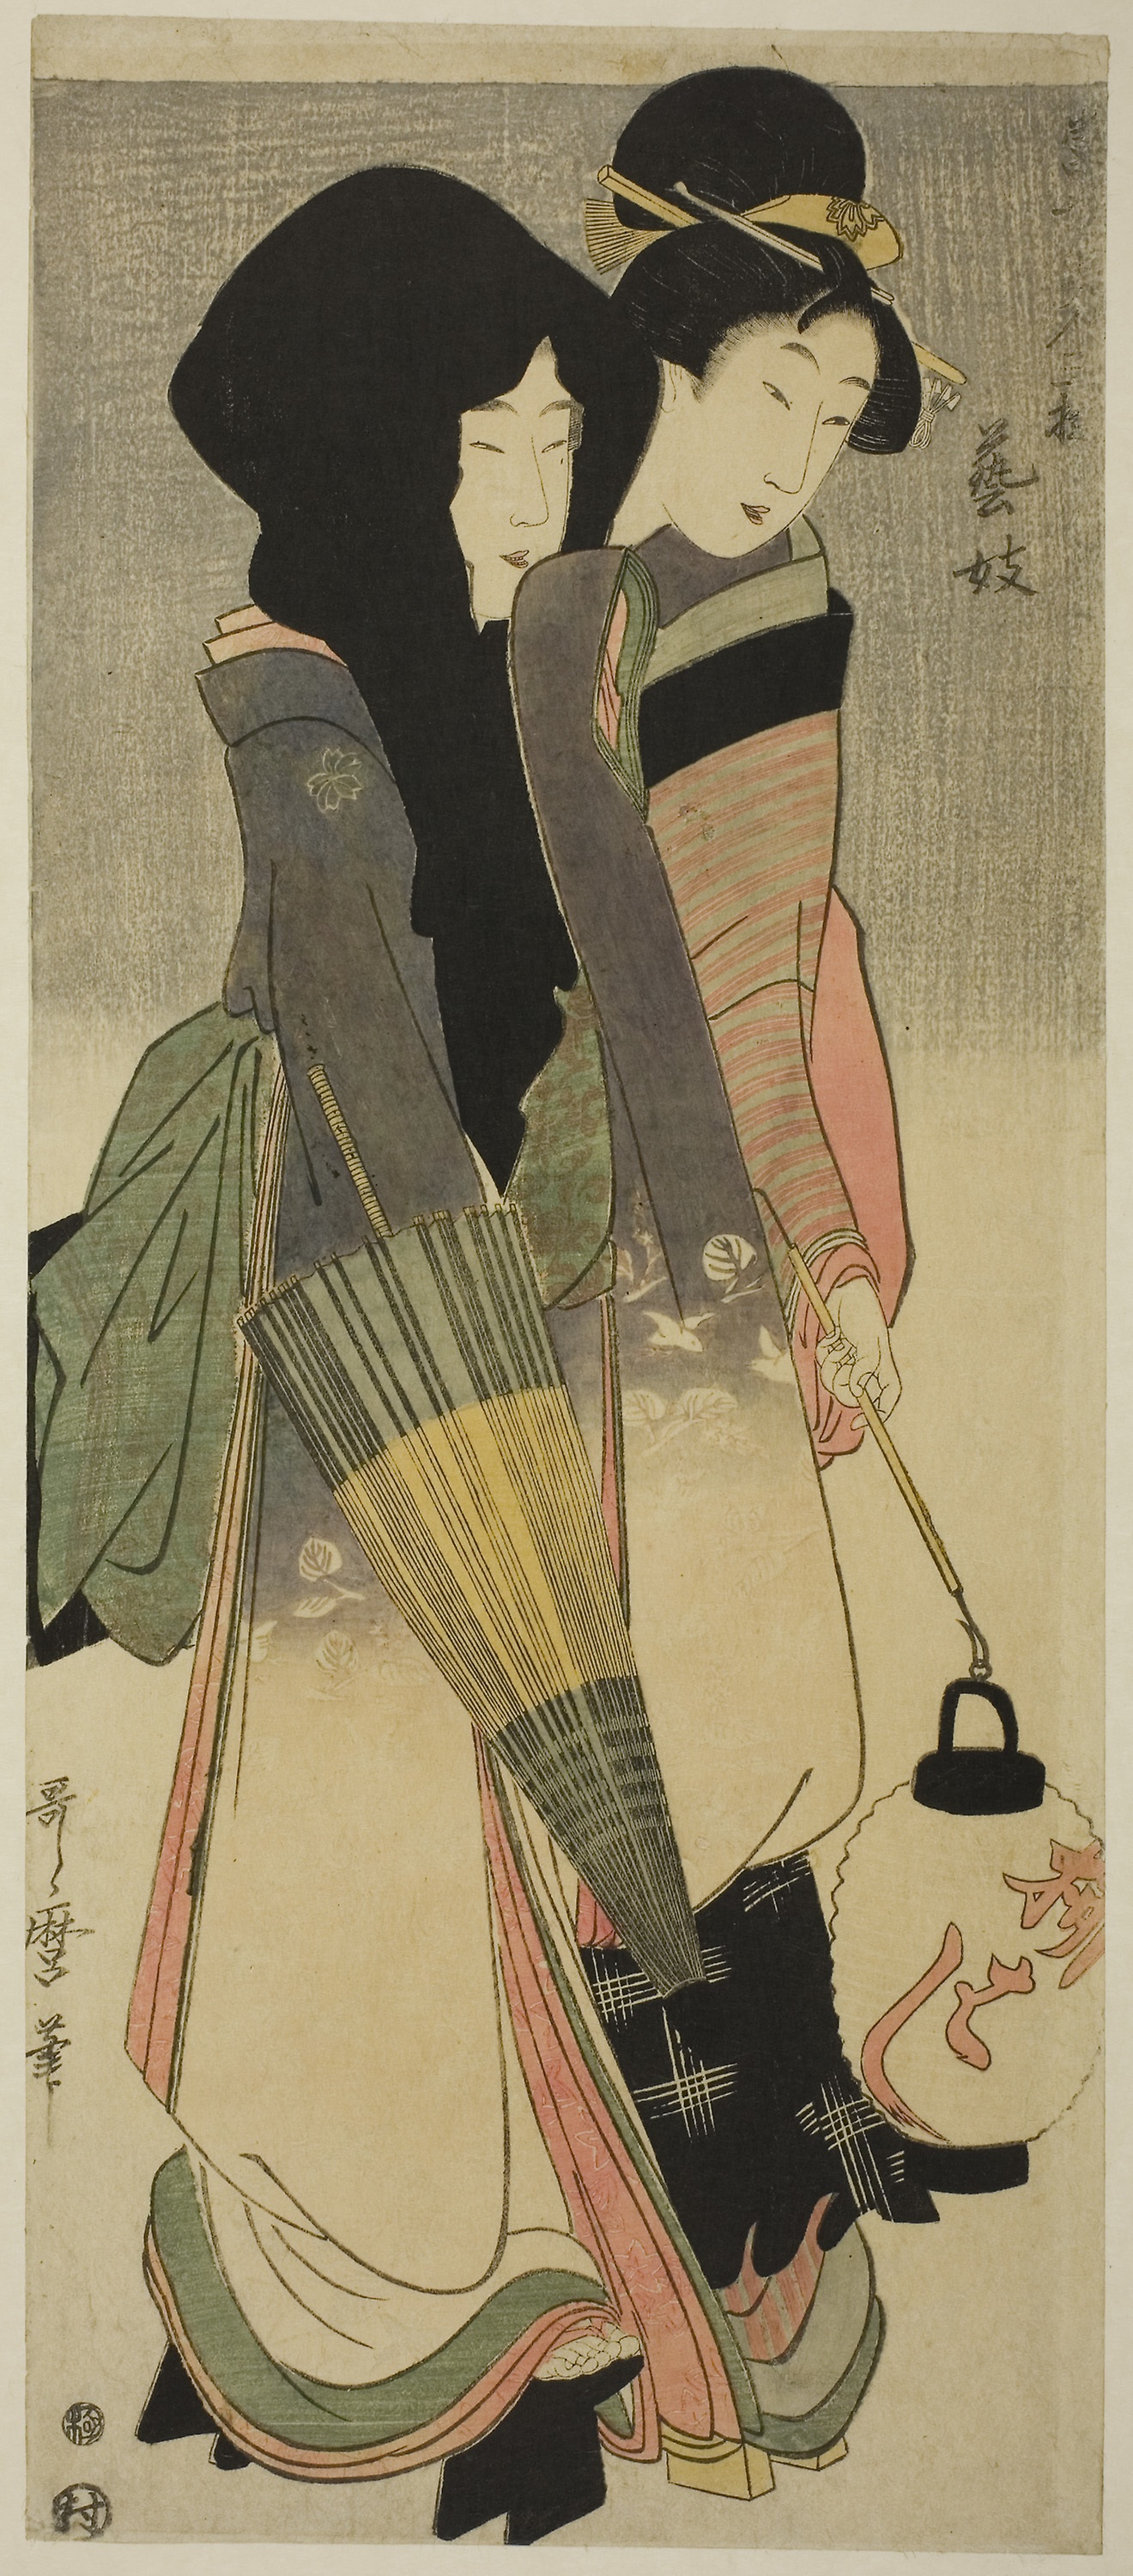
art, illustration, vintage clothing, costume design, retro style, fashion illustration, visual arts, modern art